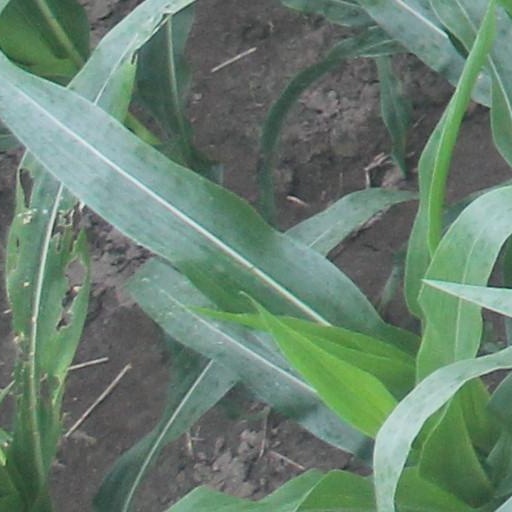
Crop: maize; corn